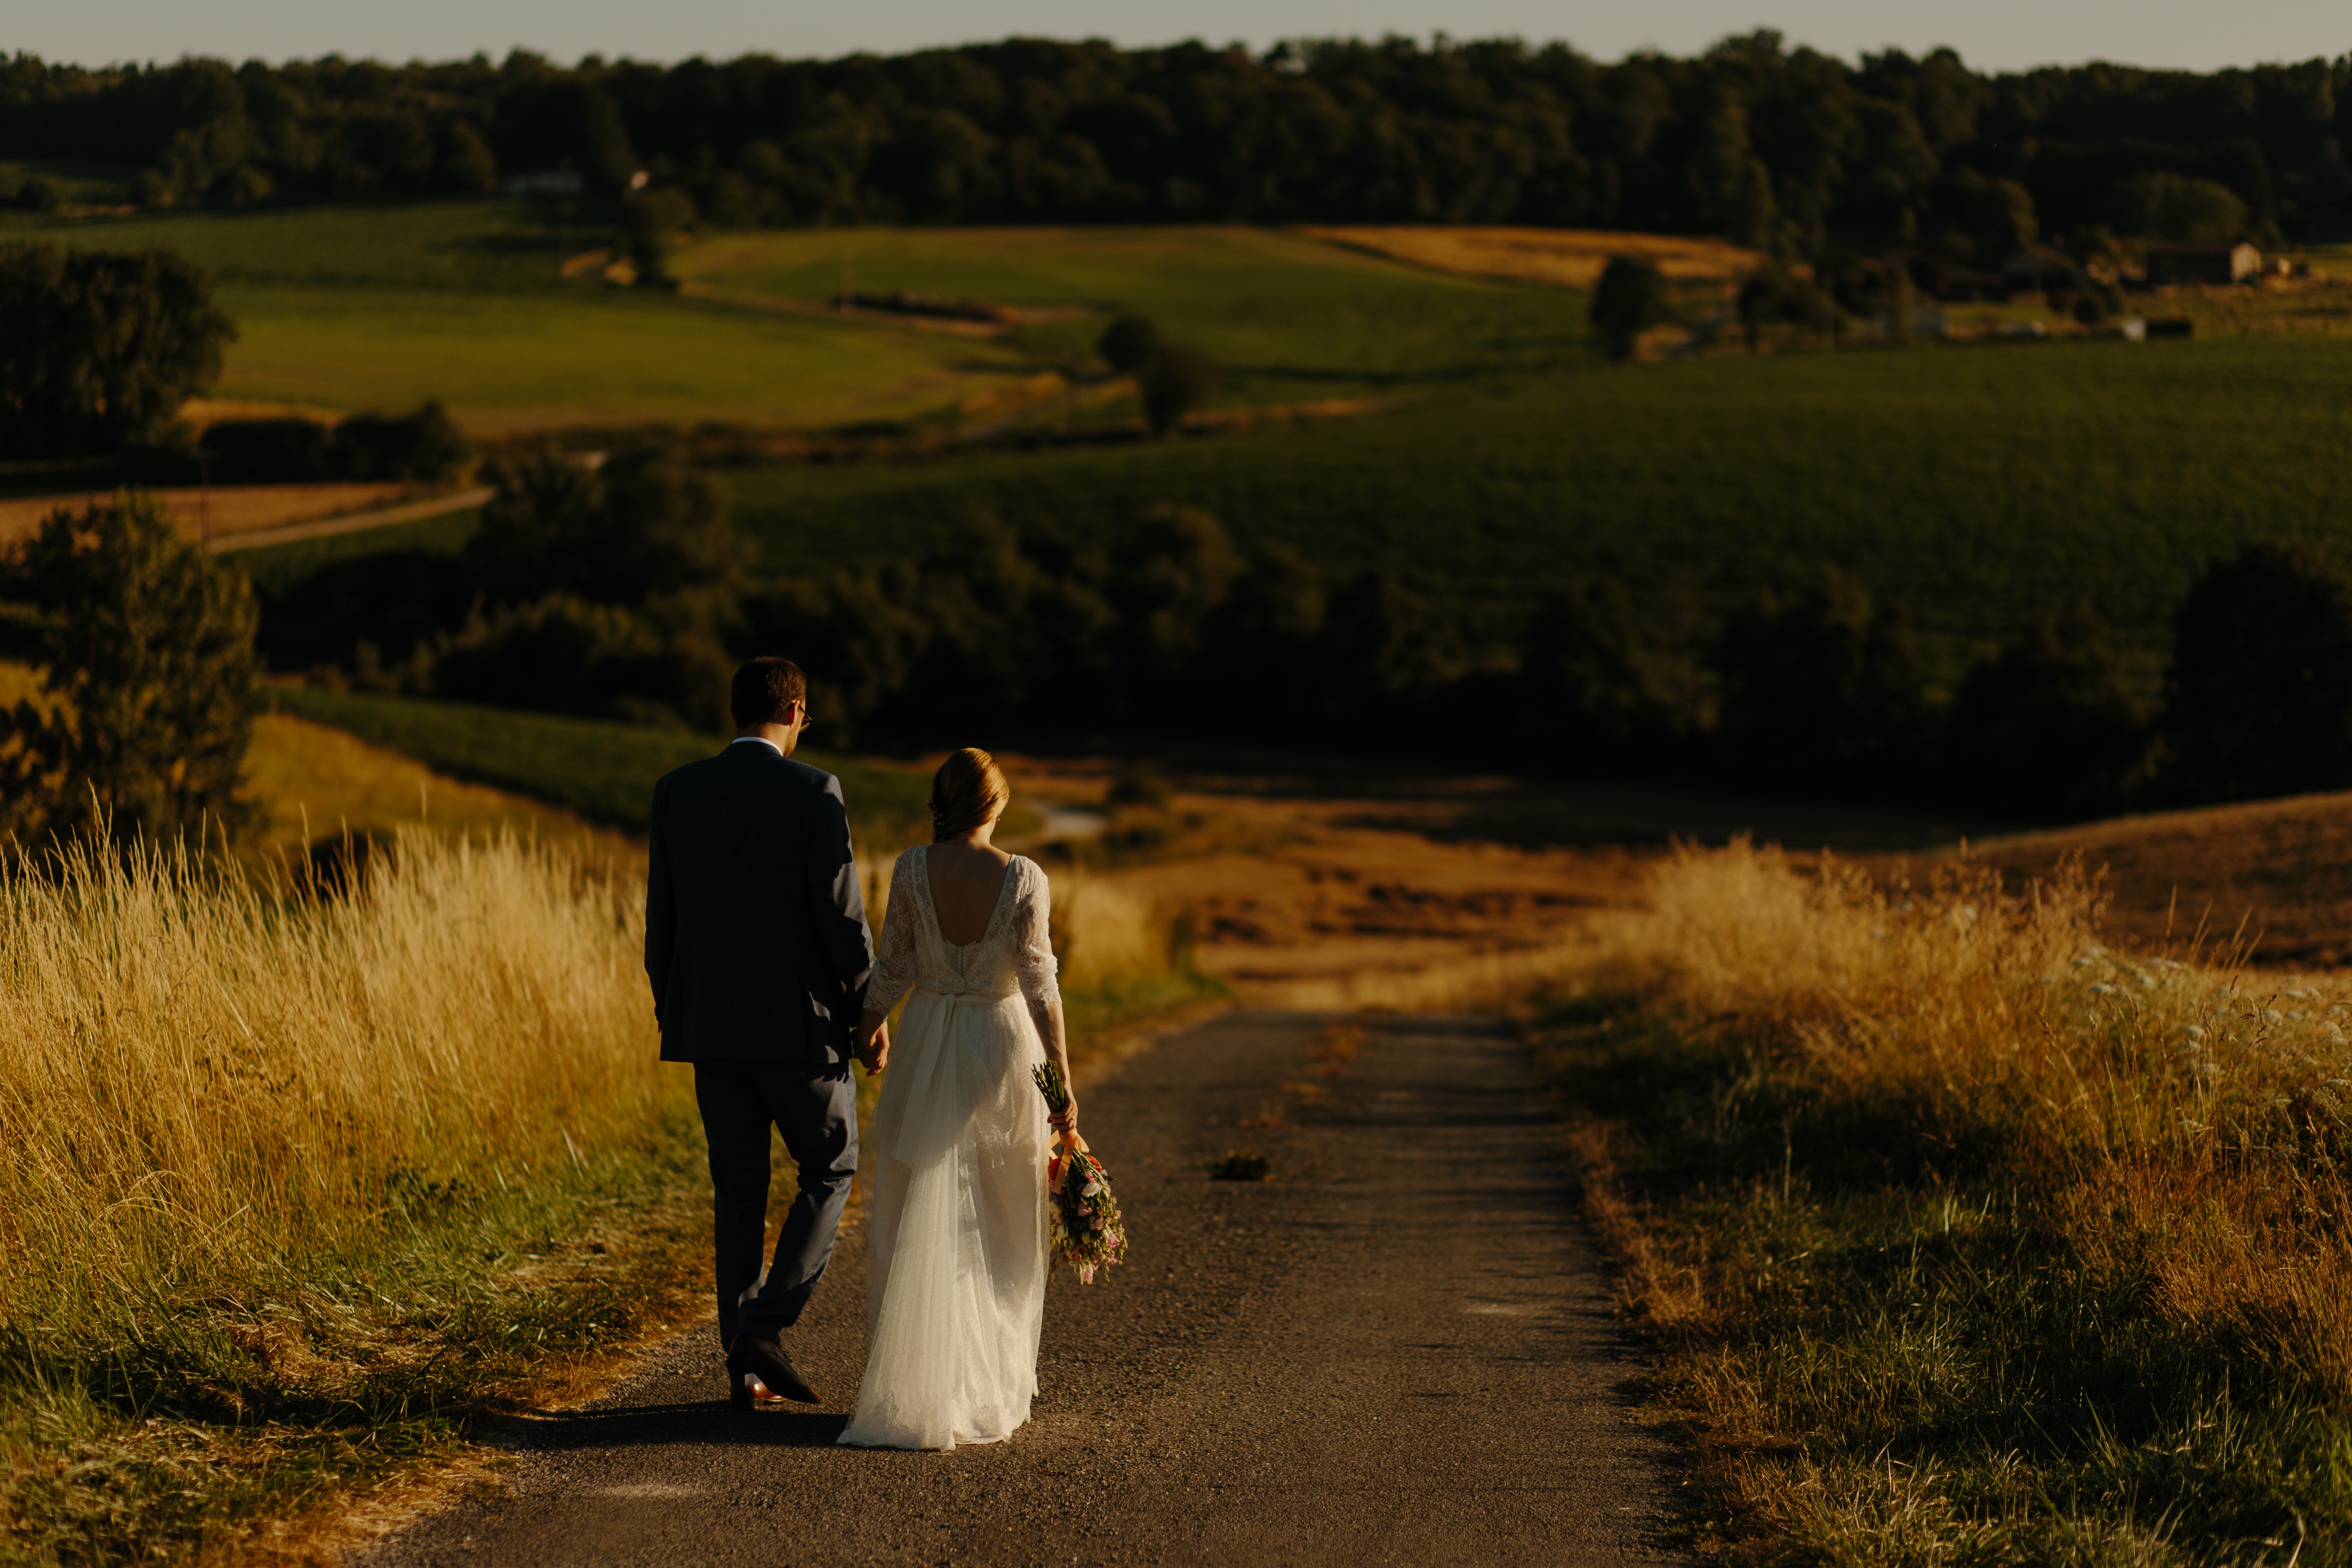
man, landscape, tree, nature, path, grass, walking, cloud, plant, sky, girl, woman, road, field, farm, photography, meadow, prairie, sunlight, morning, hill, evening, pasture, shadow, couple, agriculture, bride, groom, cool image, grassland, cool photo, rural area, grass family